Battle of Domstadtl

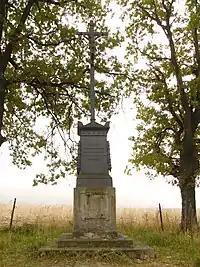
"Black Cross", memorial of the battle near Domašov

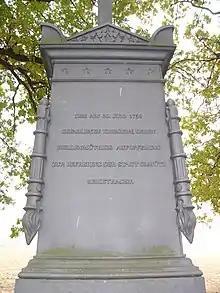
Writing on the memorial in German:

Meanwhile, the Austrians prepared for a new attack. They chose an open place between Domašov nad Bystřicí and Nová Véska, which was surrounded by hills and woods, ideal for an ambush.